Heinrich Dreber

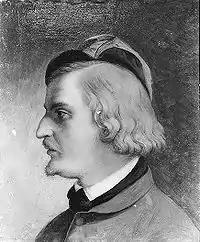
Portrait of Dreber by , 1849, now in the Alte Nationalgalerie in Berlin

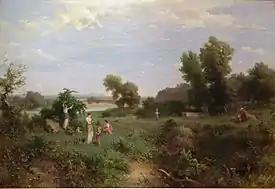
"View of the Tiber, early Summer", 1872, now in the Lower Saxony State Museum

Heinrich Dreber, known as Franz-Dreber (9 January 1822, in Dresden – 3 August 1875, in Anticoli Corrado), was a German landscape painter.